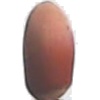
Label: Hazelnut 1